Vermilionville Historic Village

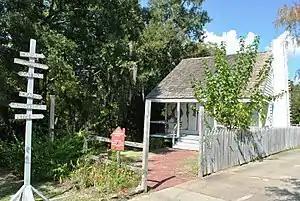
Maison des Cultures, Vermilionville Historic Village

Vermilionville Historic Village, located in Lafayette, Louisiana, is a Cajun and Creole living history museum with a combination of restored and replica historic structures.